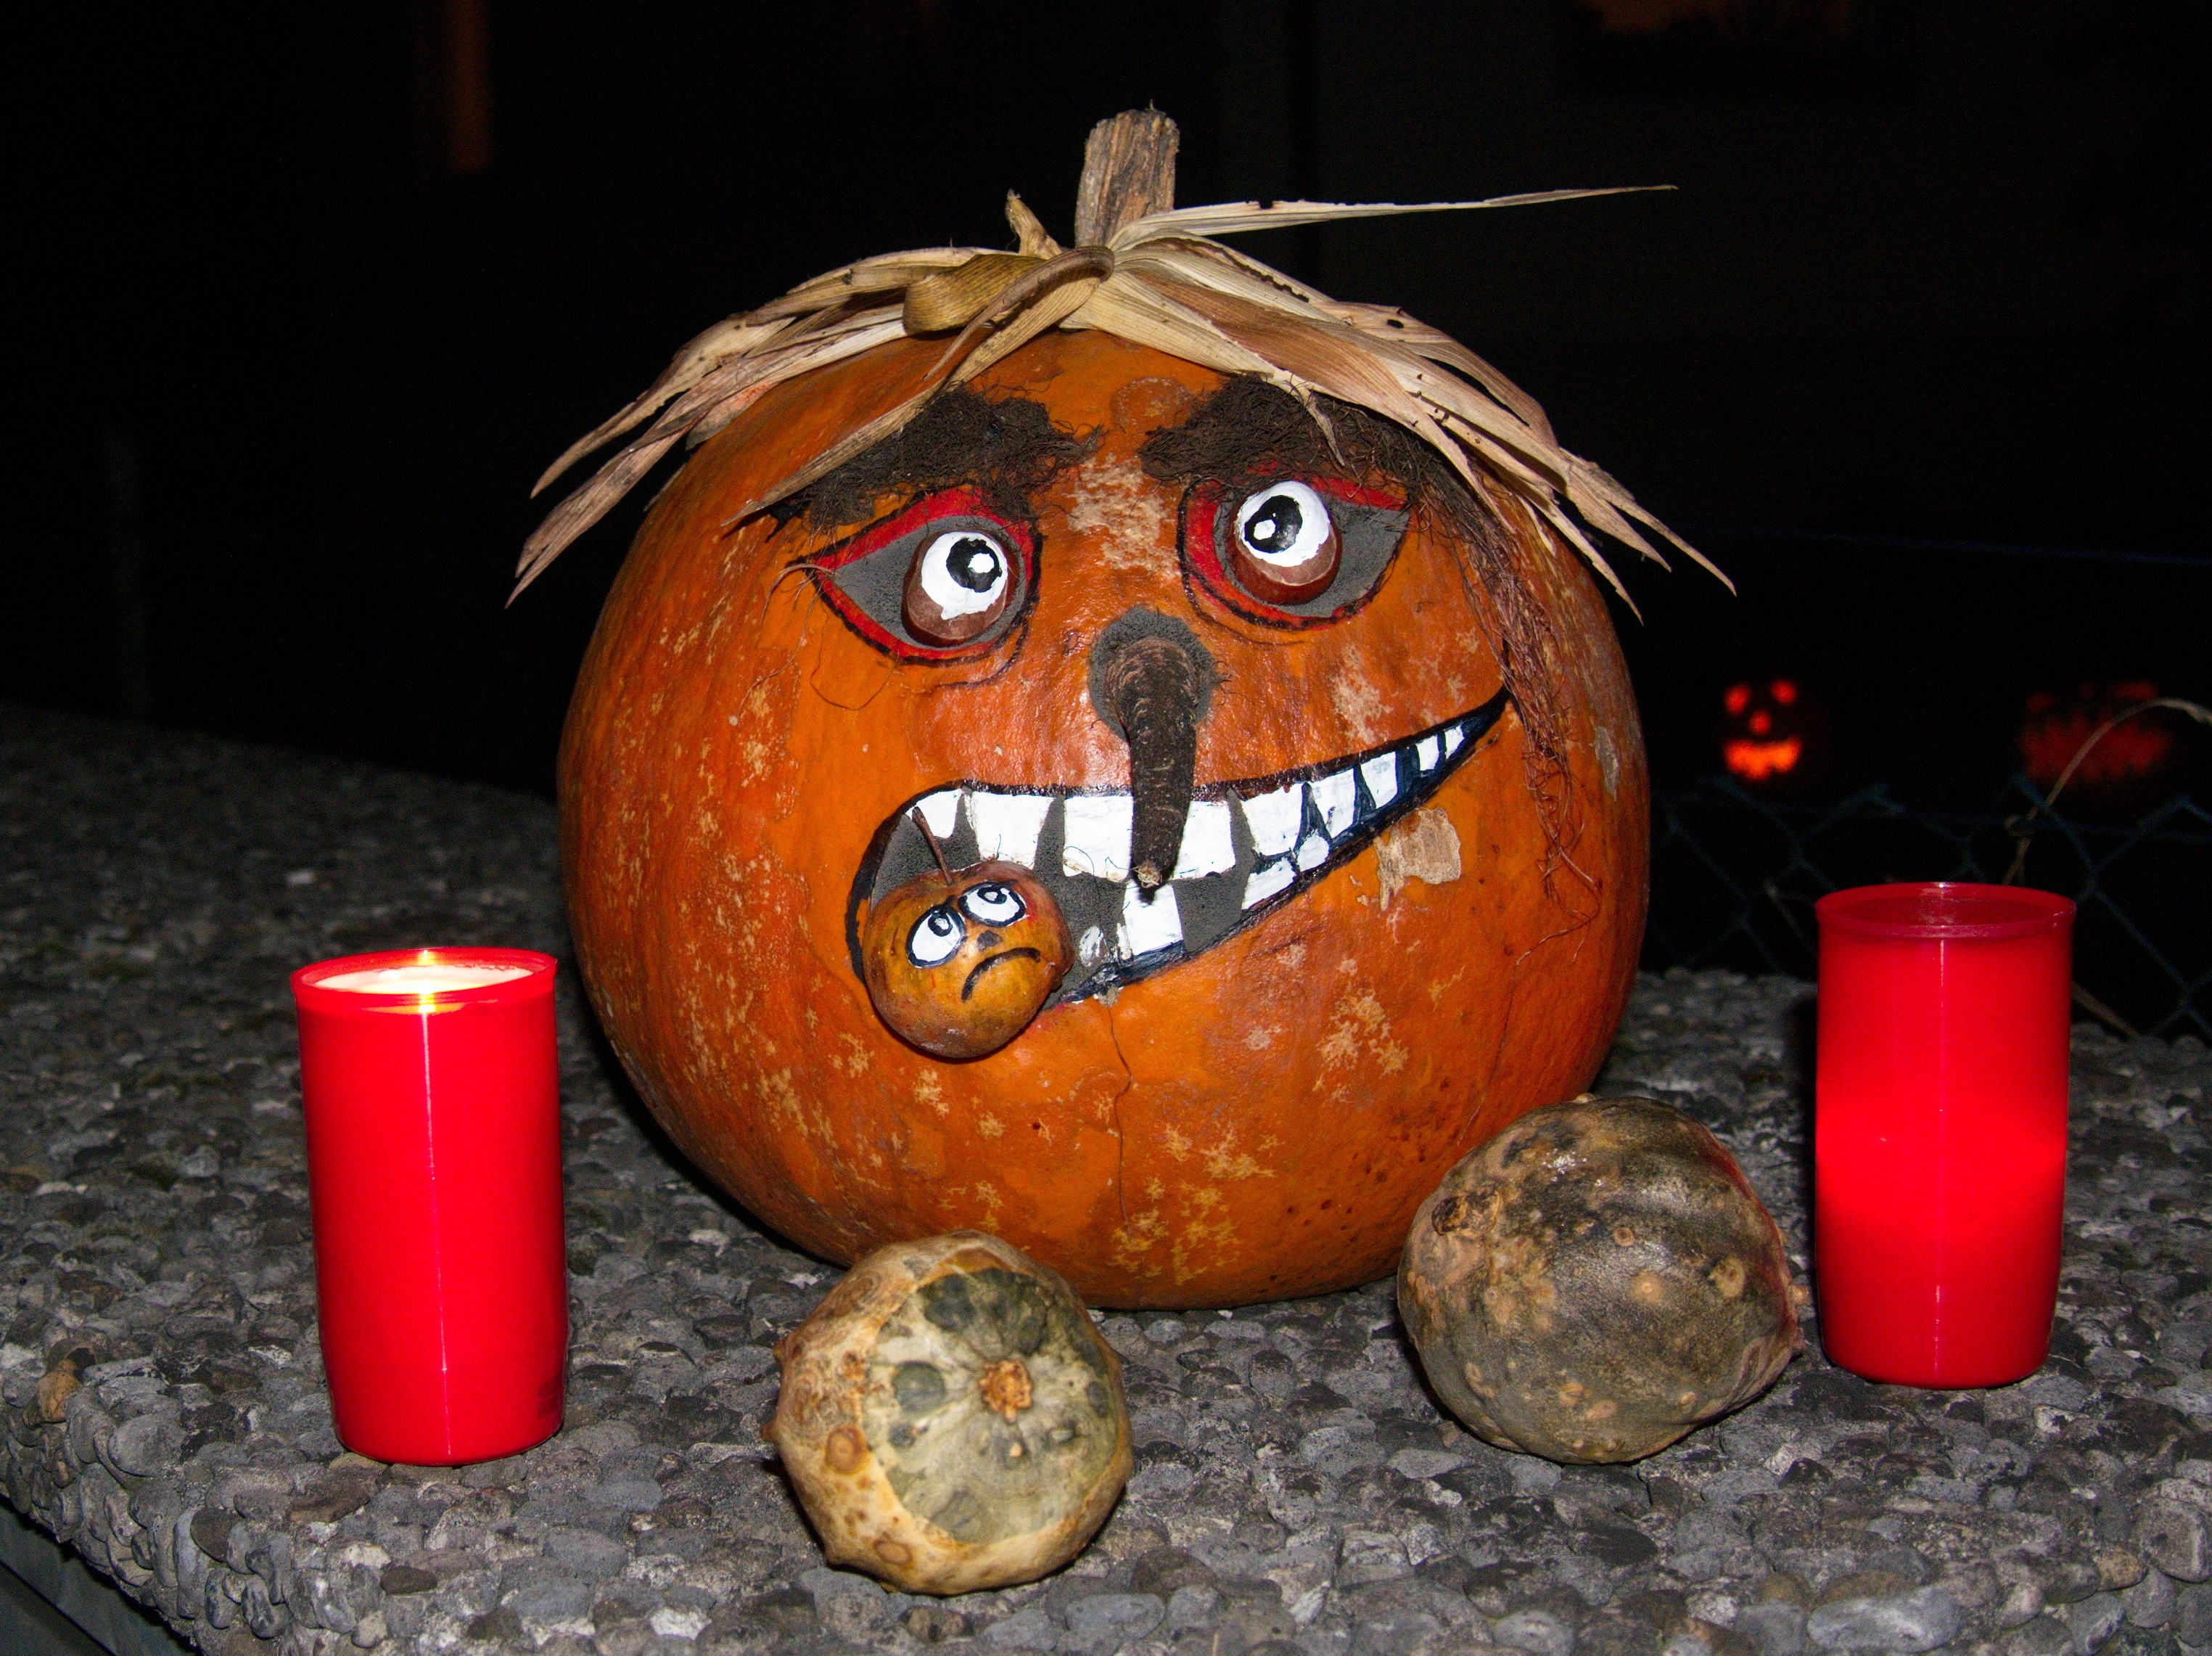
produce, pumpkin, halloween, holiday, jack o lantern, faces, event, carving